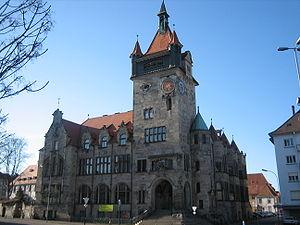
L’Alsace est une région culturelle et historique de l’est de la France à la frontière avec l'Allemagne et la Suisse. Ses habitants sont appelés les Alsaciens.